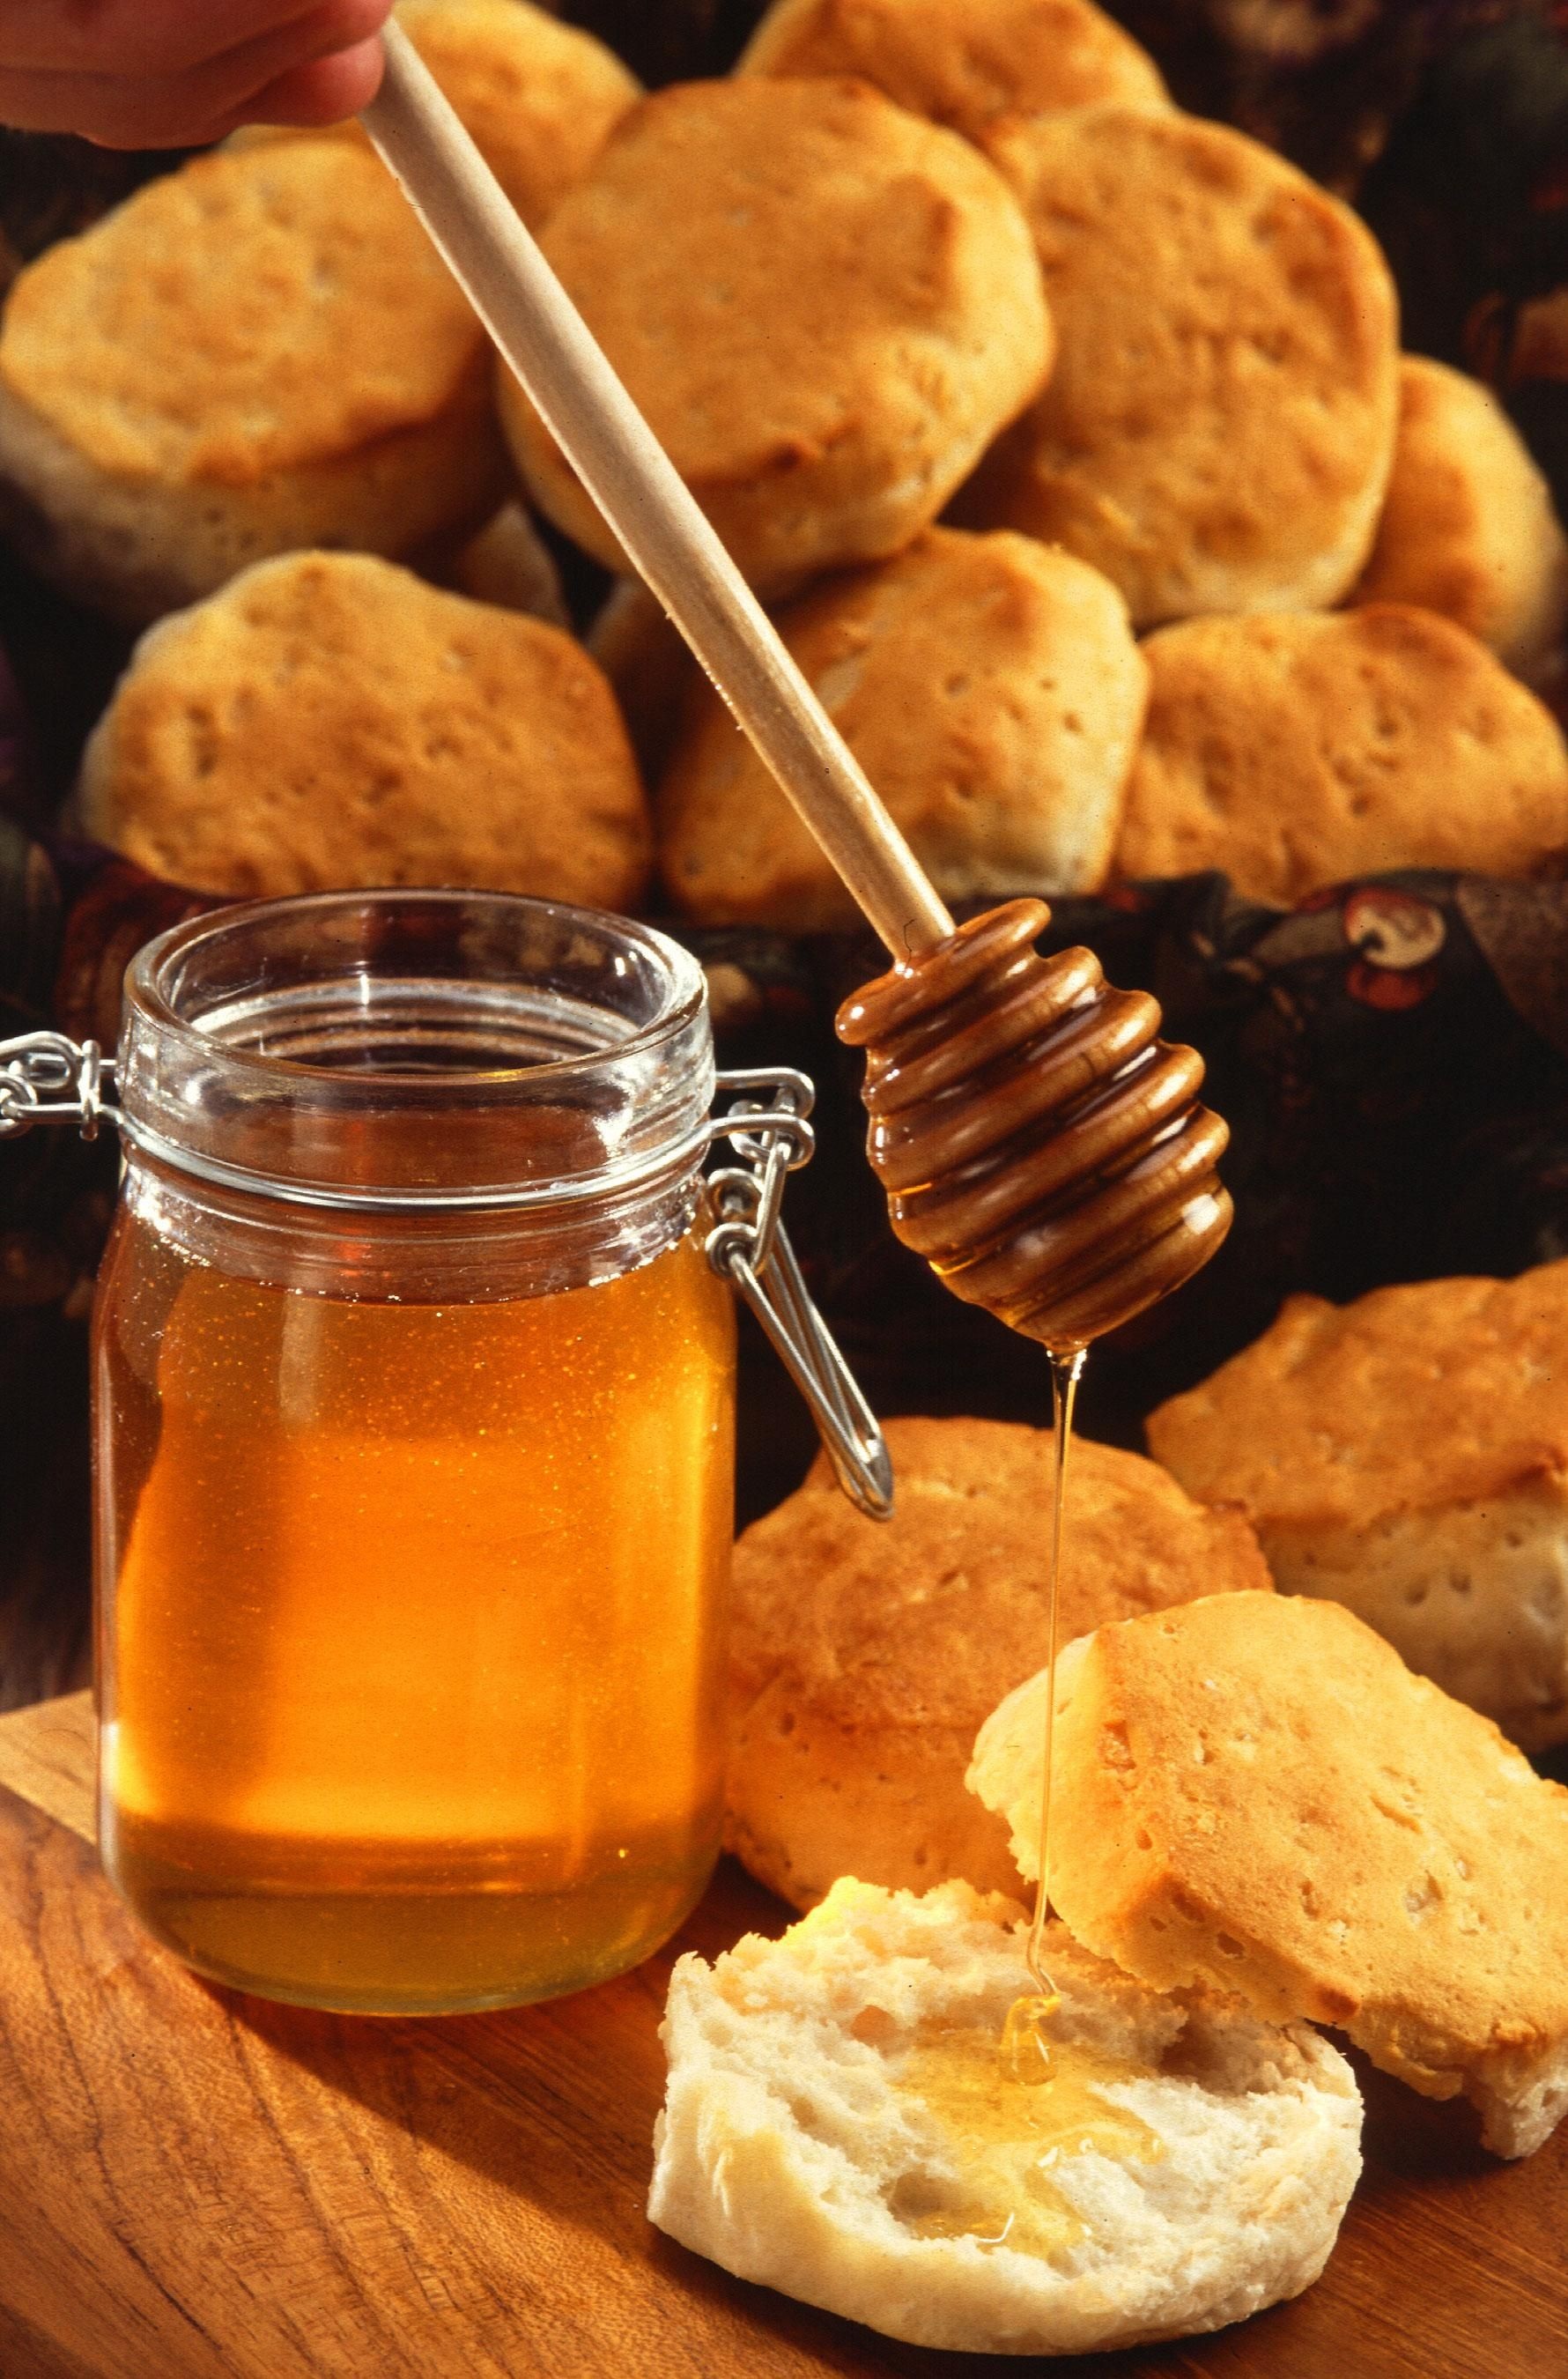
honey, dish, meal, food, produce, drink, breakfast, baking, dessert, cuisine, cookies, desserts, scone, baked goods, cakes, flavor, biscuits, flowering plant, junk food, land plant, snack food